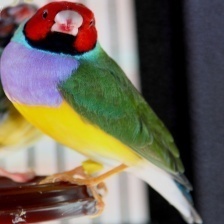
Species: GOULDIAN FINCH
Scientific name: ERYTHRURA GOULDIAE
ImageNet parent category: house_finch